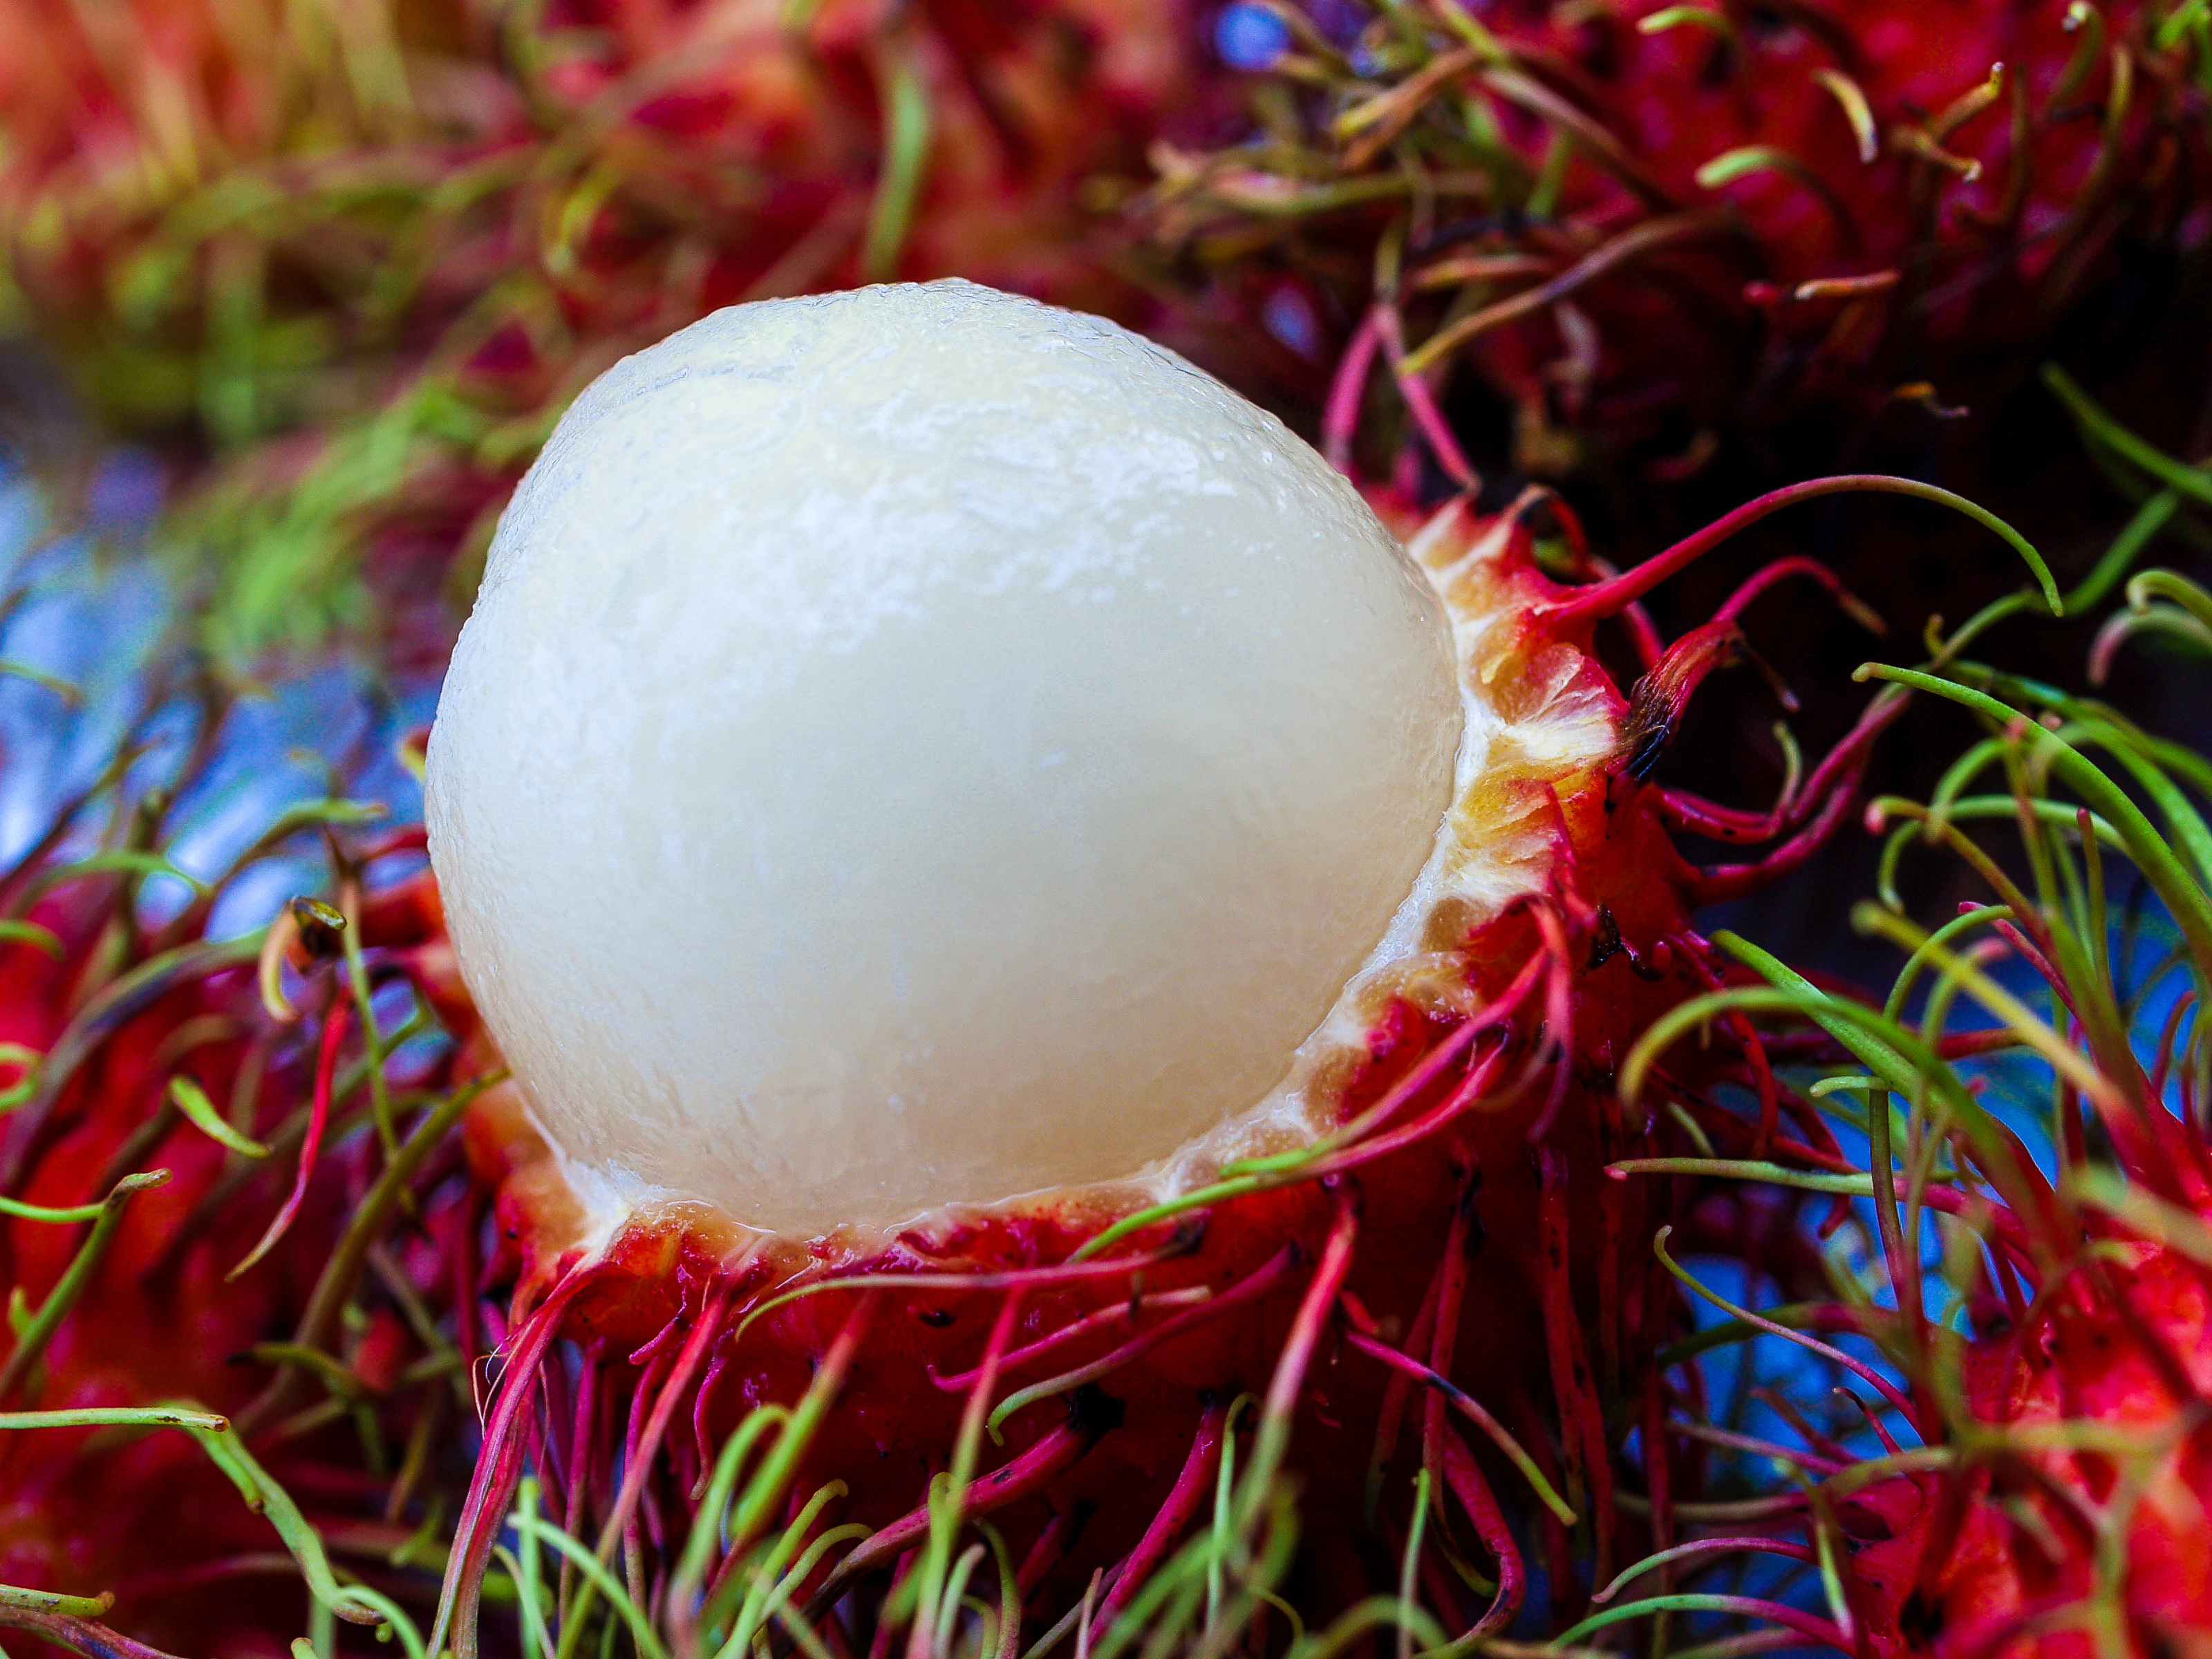
asia, background, close, closeup, delicious, dessert, food, fresh, fruit, hair, health, healthy, isolated, juicy, market, nature, nutrition, rambutan, red, skin, sweet, texture, thai, tropical, white, Soapberry family, egg, plant